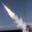
Label: rocket